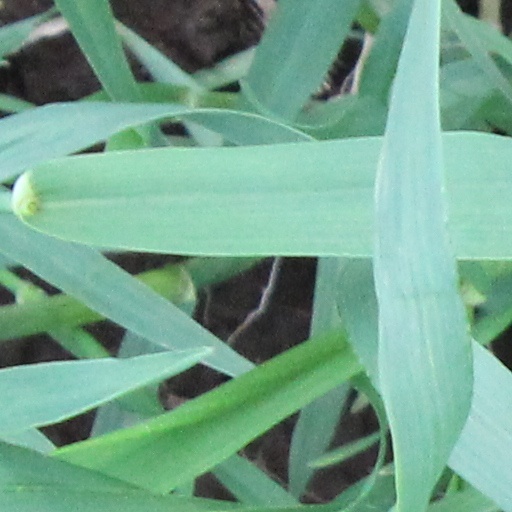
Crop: wheat